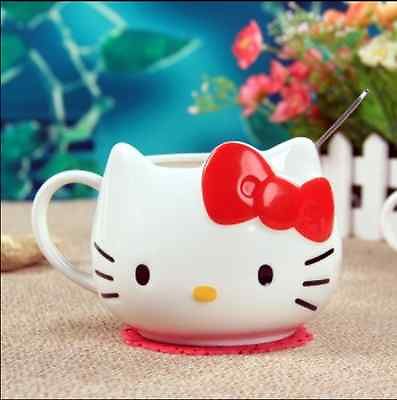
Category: mug